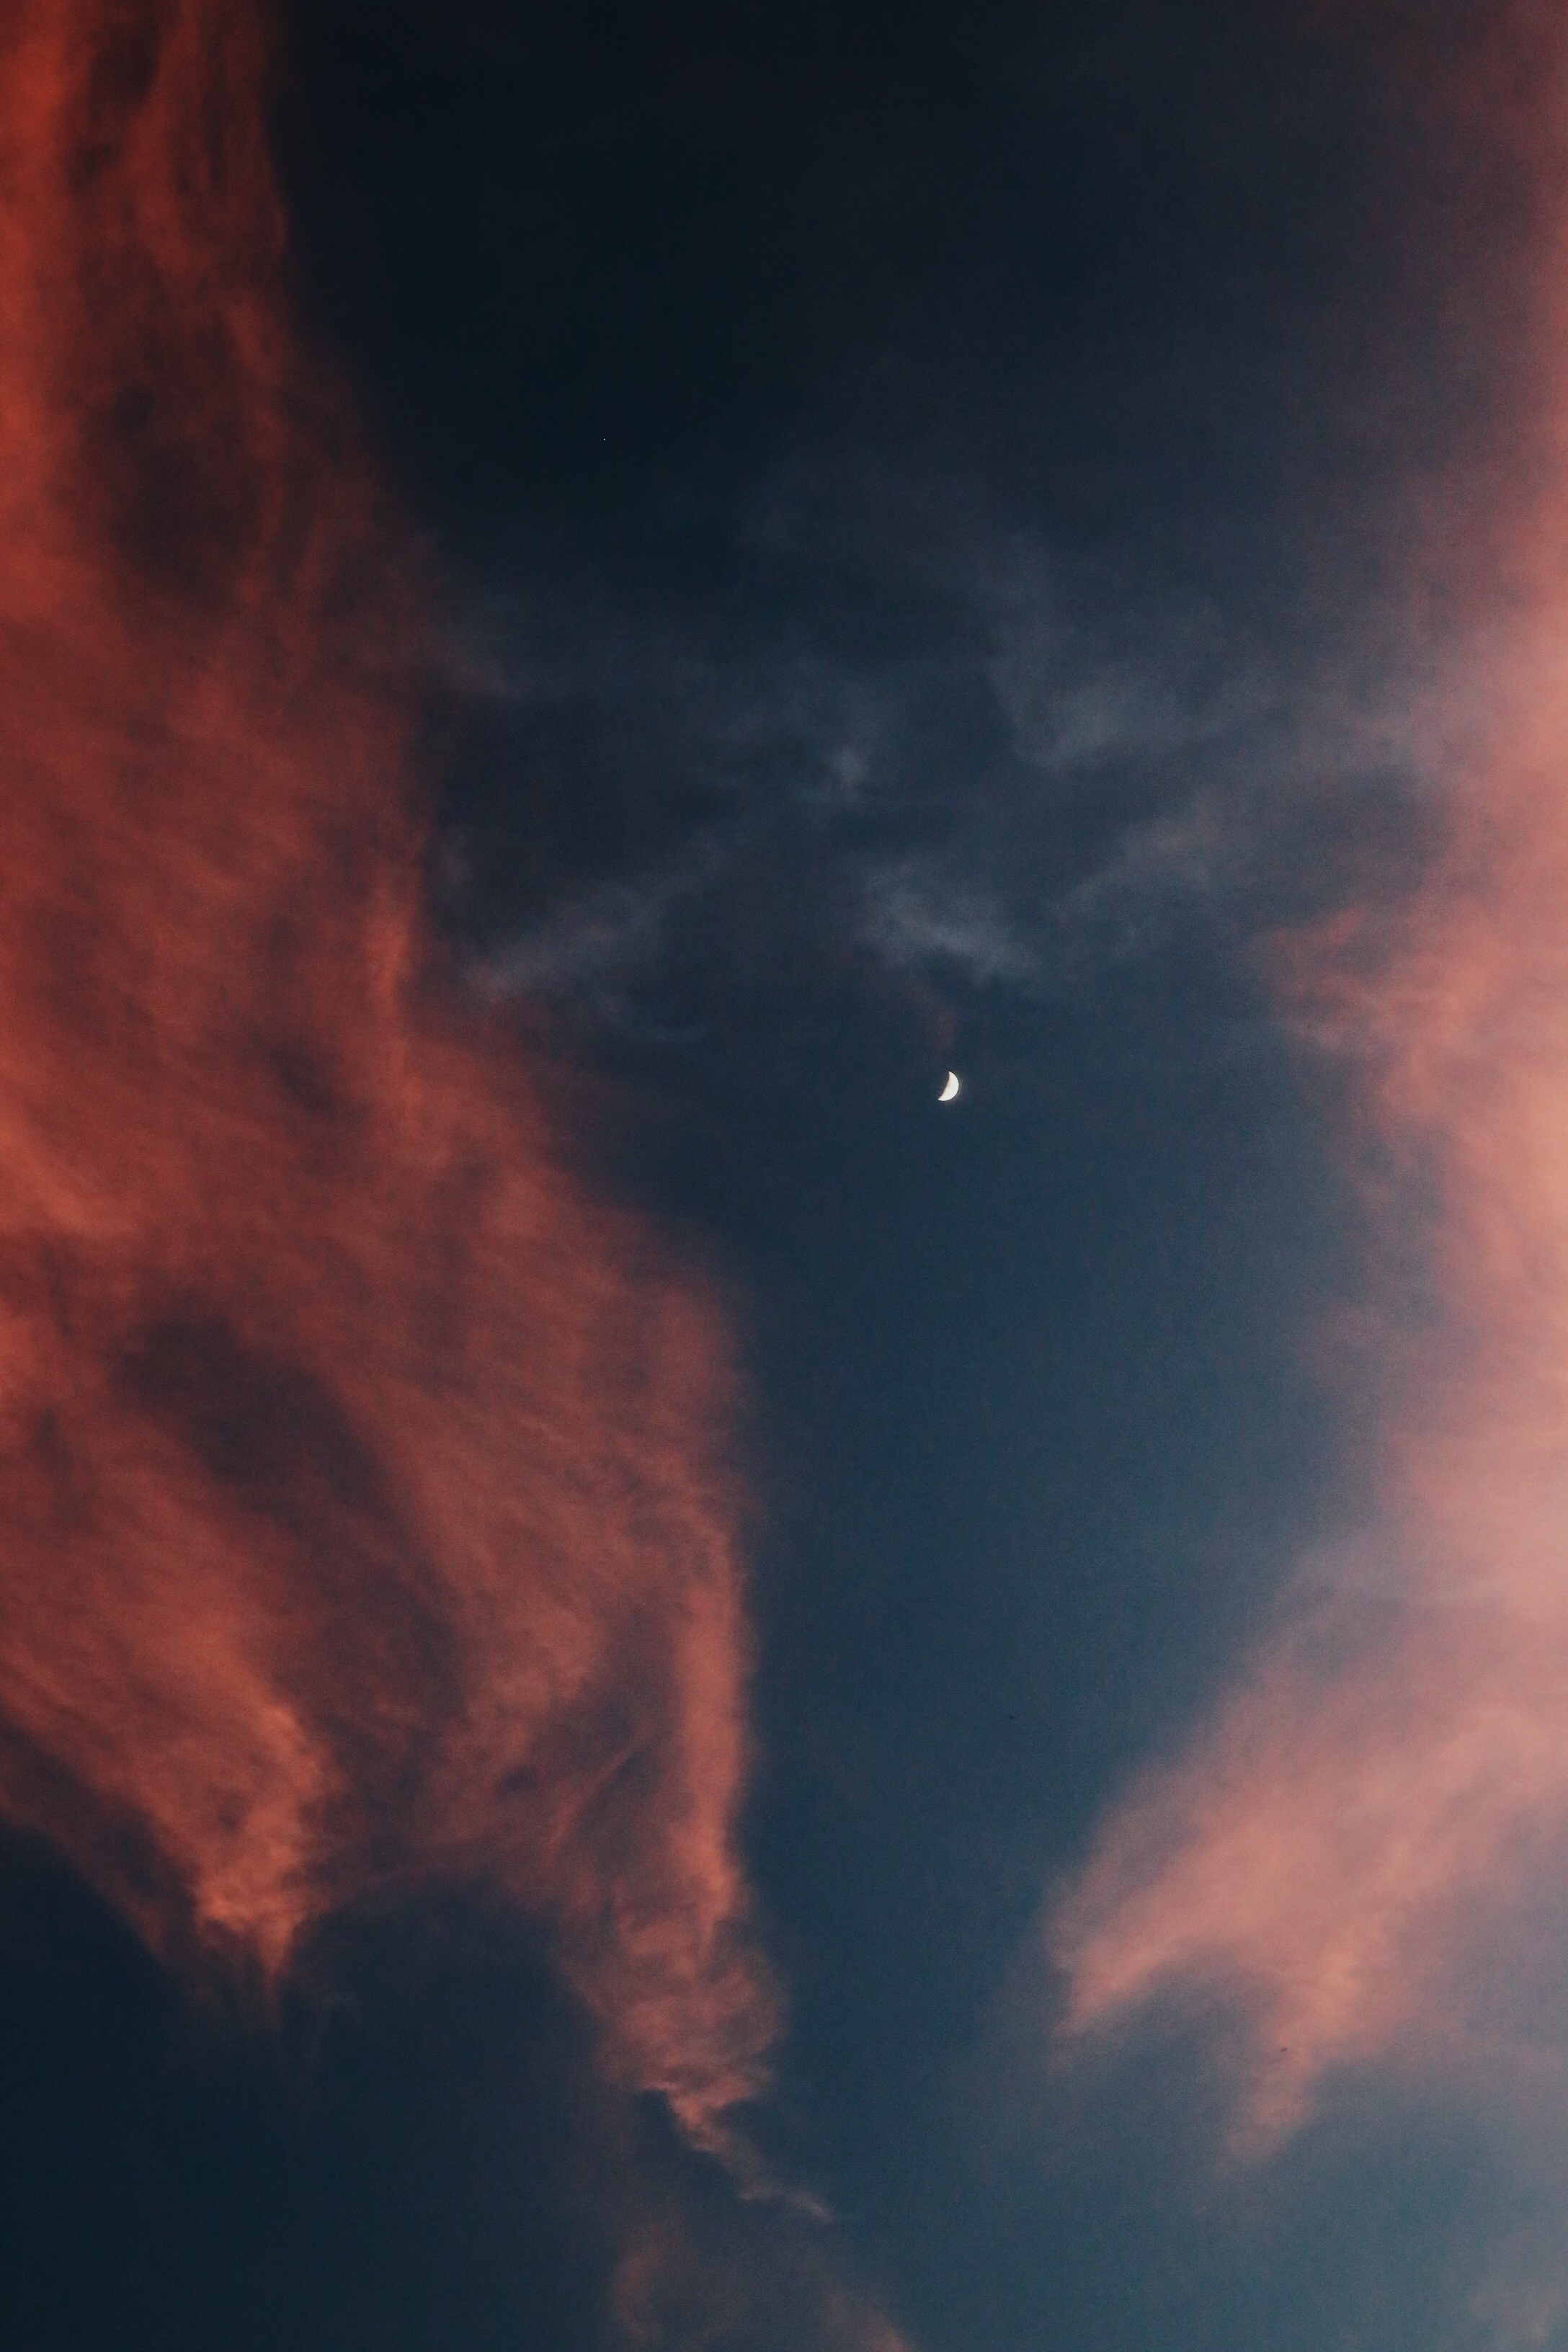
cloud, sky, sunset, sunlight, dawn, atmosphere, dusk, evening, darkness, astronomical object, meteorological phenomenon, atmosphere of earth